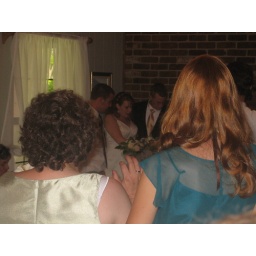
Sarah and Ben cute the cake. The groom's cake was made by Biddy.